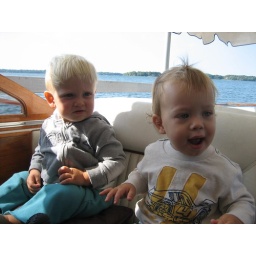
the boys in the captain's seat